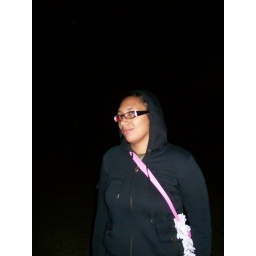
Erin was playing guard that night hiding in trees just in case the girls escaped us